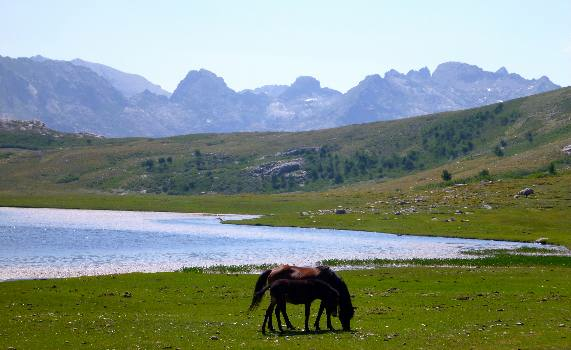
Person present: No